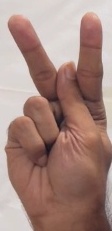
ASL sign: K